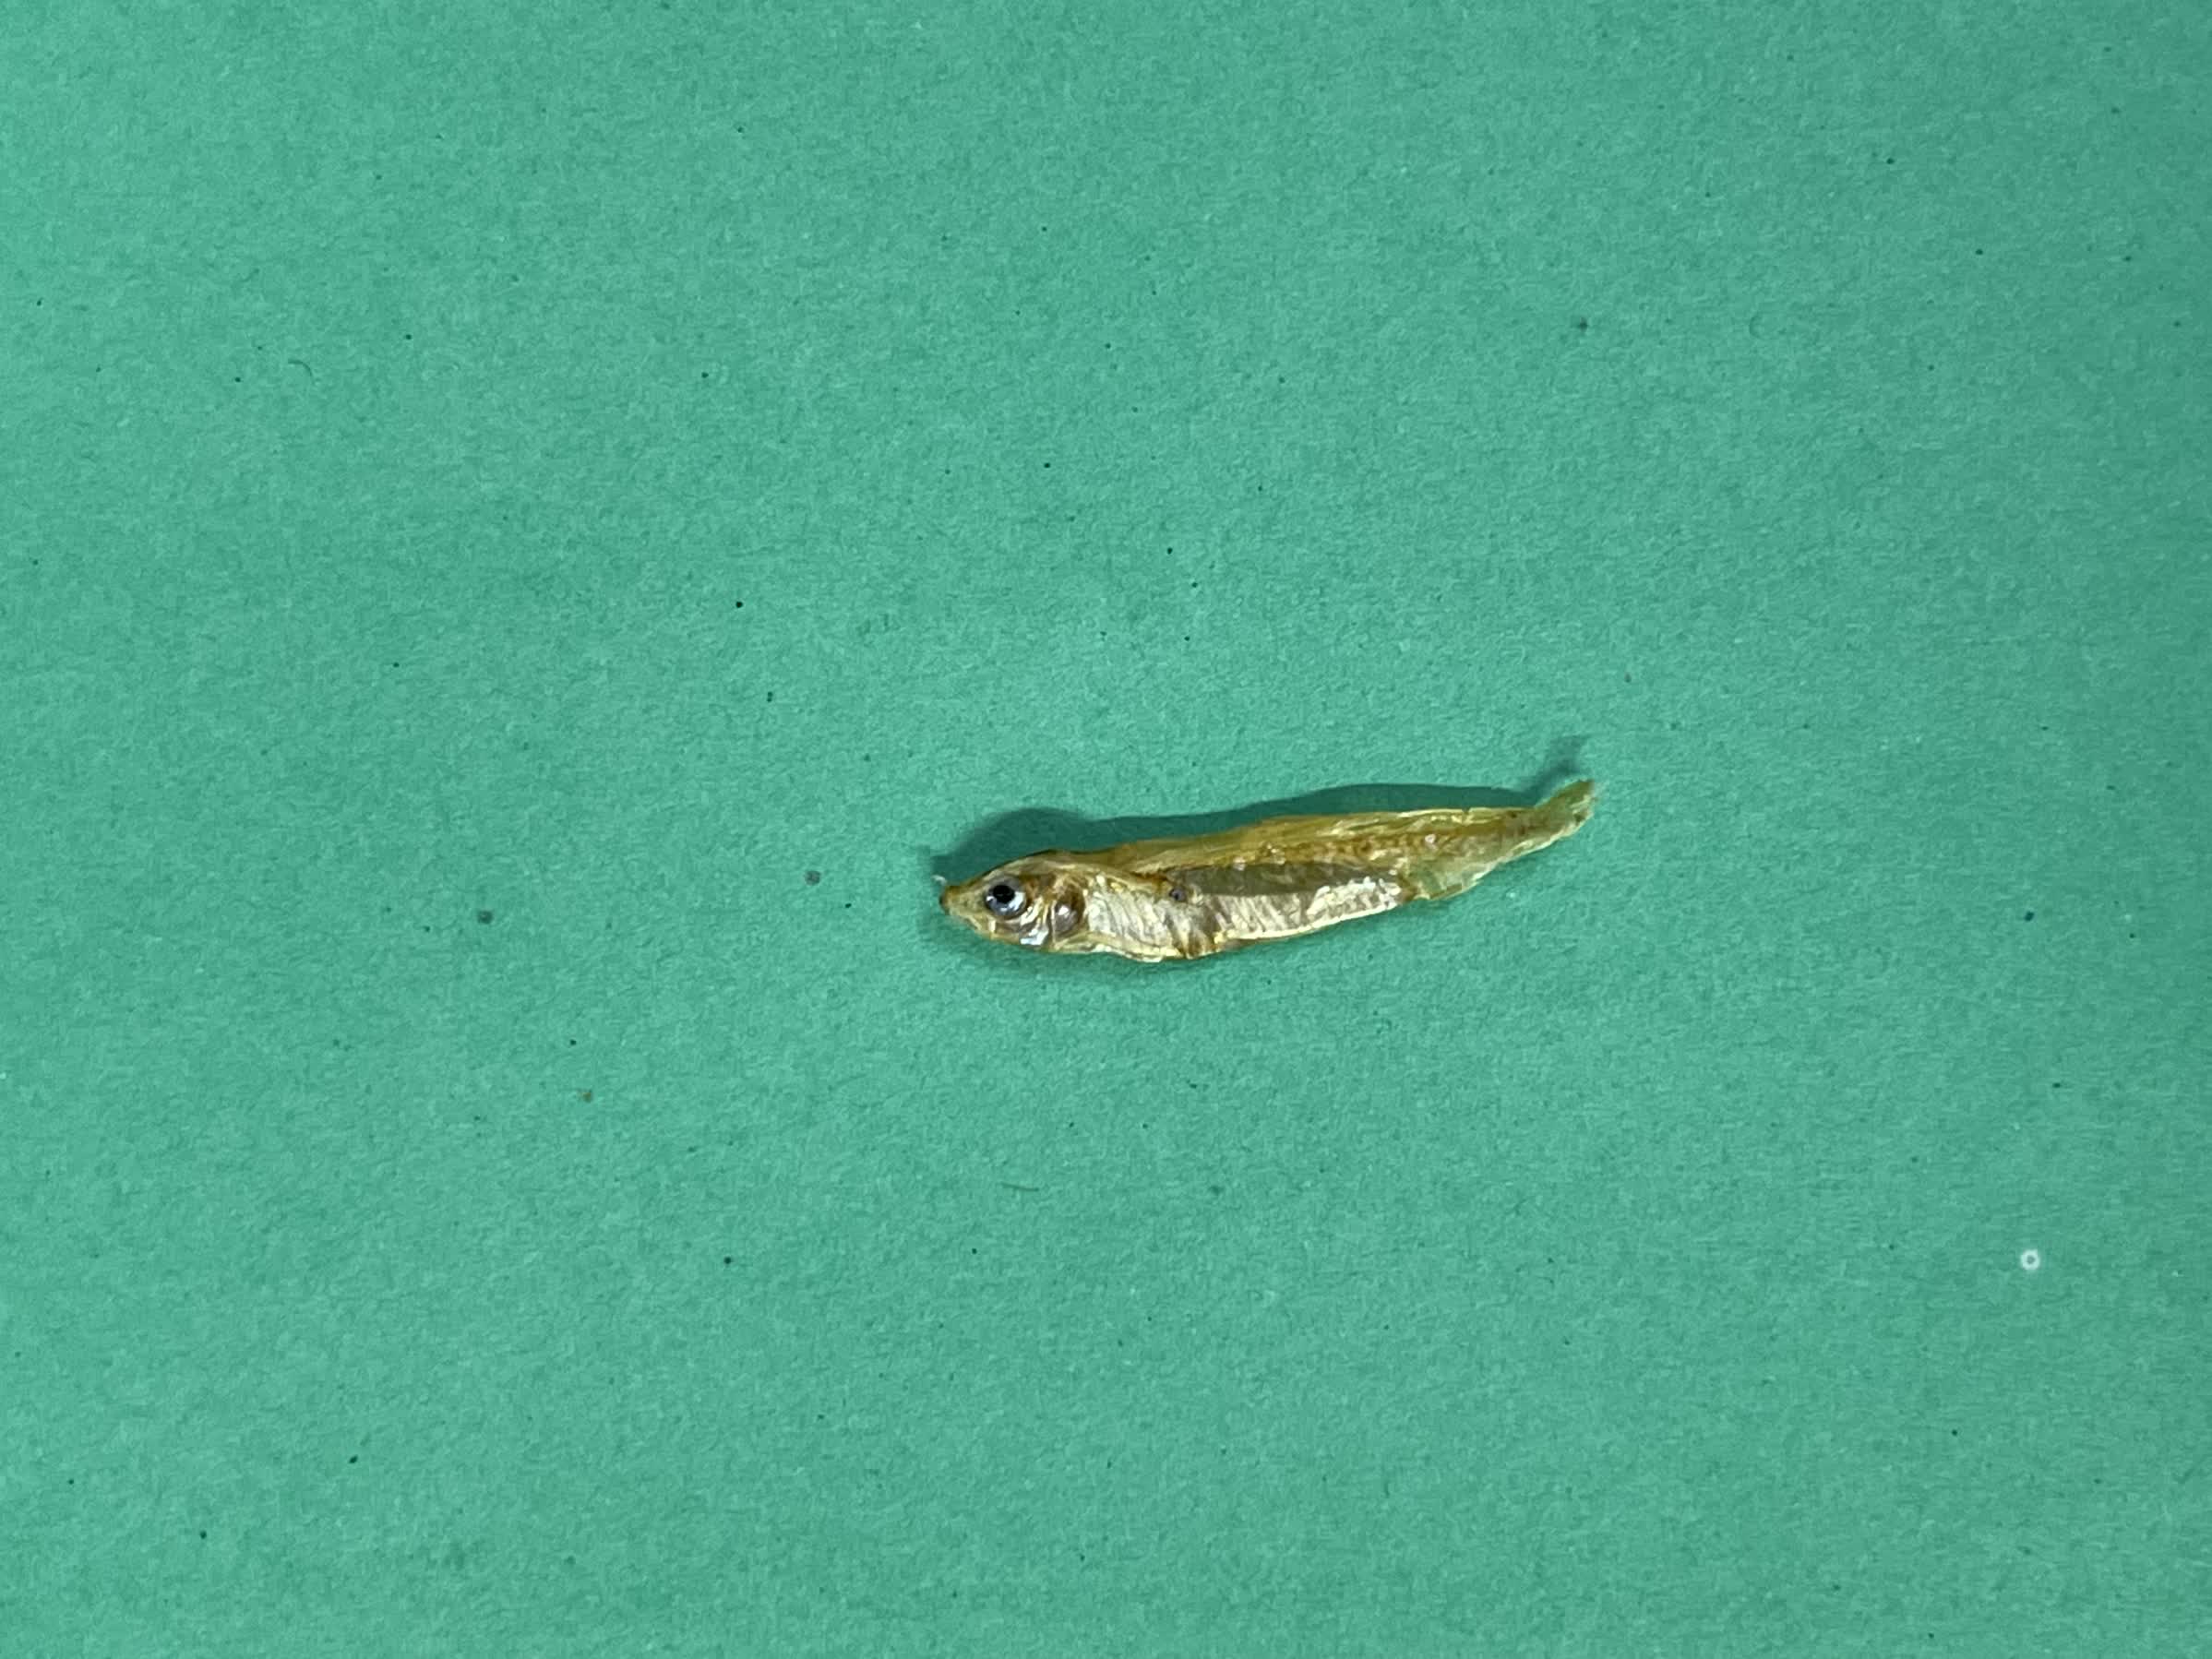
Species: kachki